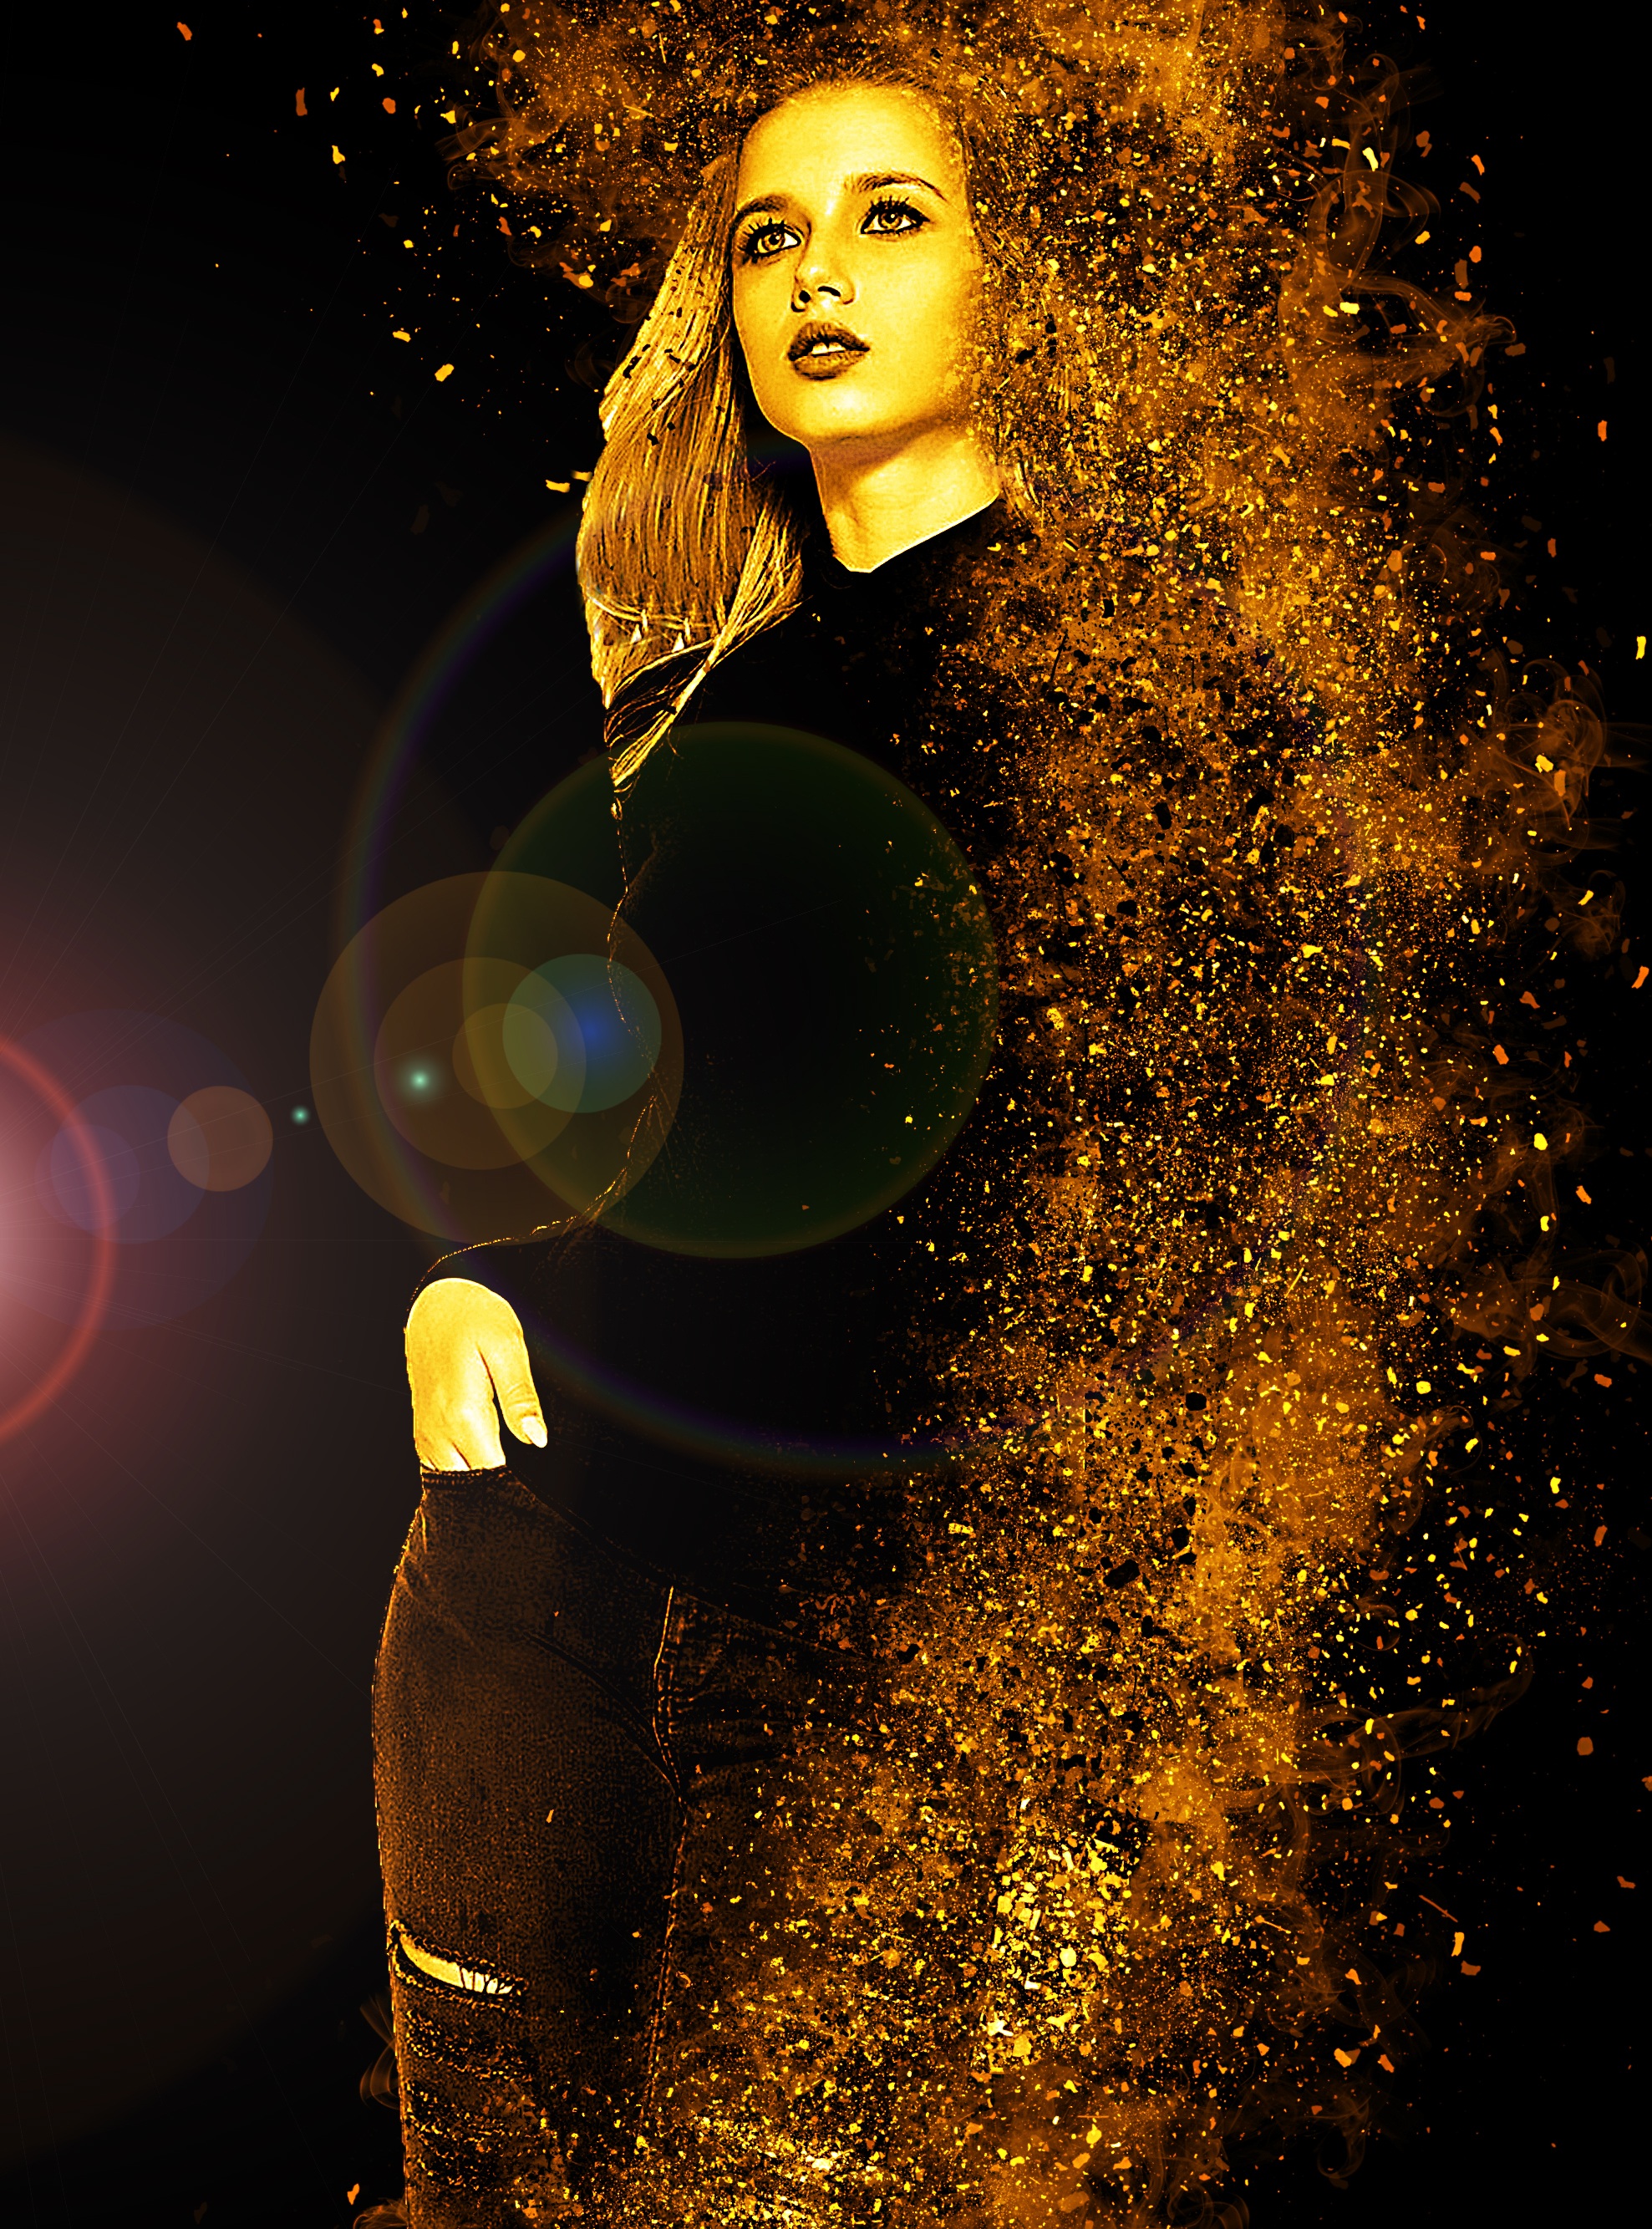
light, woman, night, female, model, young, darkness, yellow, catwalk, face, shooting, beauty, pretty, sensual, image editing, album cover, computer wallpaper